Bill Gates

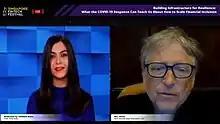
Gates in a fireside chat moderated by Shereen Bhan virtually at the Singapore FinTech Festival 2020

Gates spearheaded two initiatives that he announced at the 2015 United Nations Climate Change Conference in Paris. One was Mission Innovation, in which 20 national governments pledged to double their spending on research and development for carbon-free energy in over five years' time. Another initiative was Breakthrough Energy, a group of investors who agreed to fund high-risk startups in clean energy technologies. Gates, who had already invested $1 billion of his own money in innovative energy startups, committed a further $1 billion to Breakthrough Energy. In December 2020, he called for the U.S. federal government to create institutes for clean energy research, analogous to the National Institutes of Health. Gates has also urged rich nations to shift to 100% synthetic beef industries to reduce greenhouse gas emissions from food production.